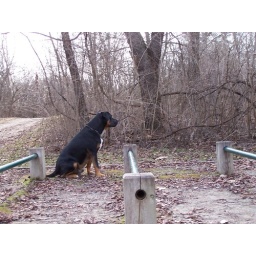
My dog sitting near the exercise area.